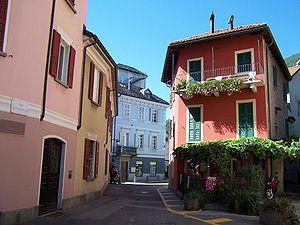
L'architecture médiévale en Suisse désigne les constructions religieuses, civiles et militaires de la période médiévale situées sur le territoire de la Suisse actuelle.